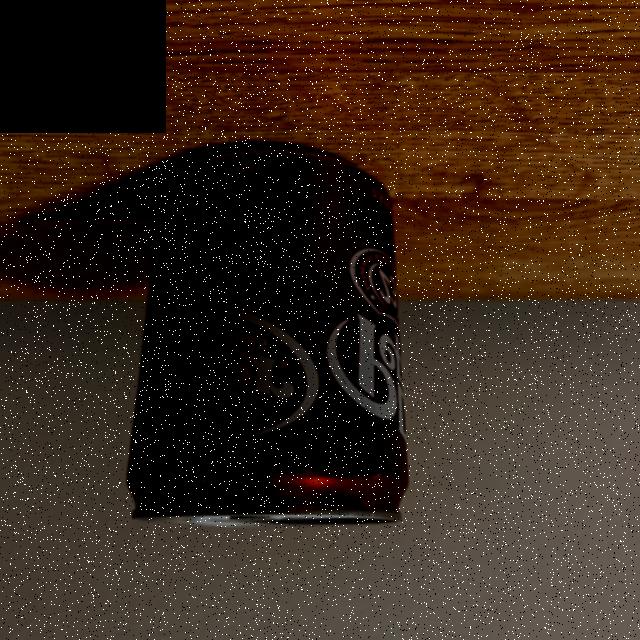
Label: cans